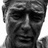
Emotion: sad